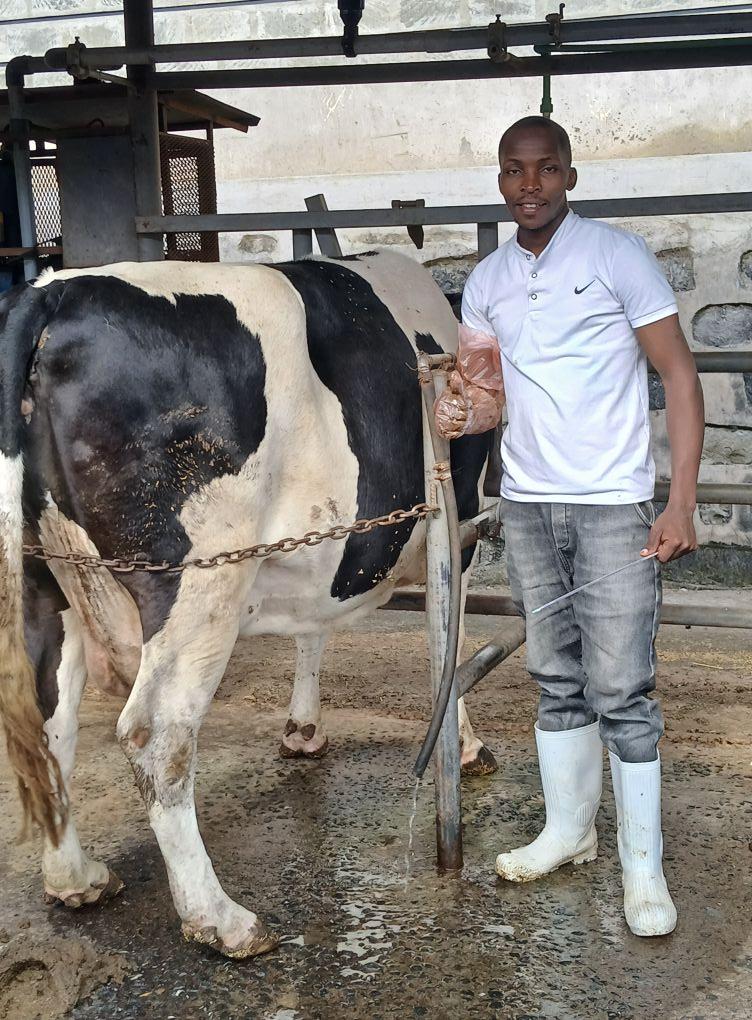
Mwanaume huyu amesimama karibu na ng'ombe wa maziwa. Ng'ombe hasa wa maziwa ni chanzo muhimu cha mapato kwa wakulima kupitia mauzo ya maziwa na bidhaa zingine zitokanazo na ng'ombe. Uwepo wa ng'ombe na mwanaume huyu unaweza kuashiria usimamizi wa shamba la mifugo ikiwemo utunzaji, lishe, na afya ya mifugo